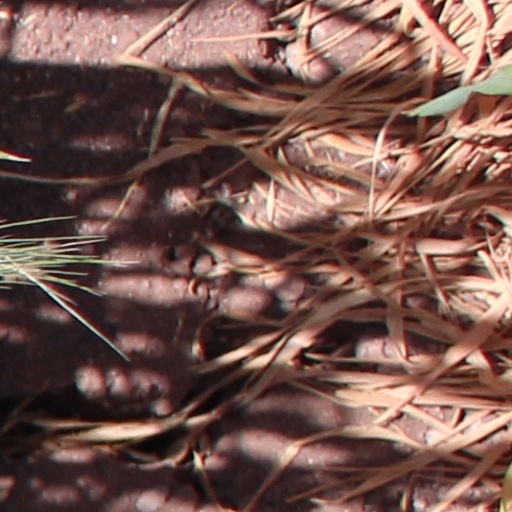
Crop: wheat